New England Southern Railroad

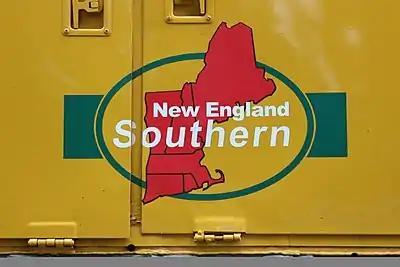
The New England Southern Railroad's corporate logo

The New England Southern Railroad is a Class III shortline railroad that operates out of Canterbury, New Hampshire, and serves industries in central New Hampshire, in the United States.